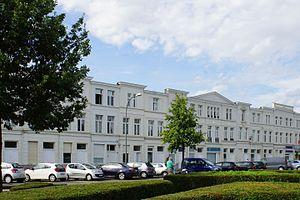
Ernest Dieltiens, né le 19 avril 1848 à Grobbendonk et mort le 3 août 1920 à Pulderbos, est un architecte belge qui était actif à Anvers, mais également dans le nord de la Campine.